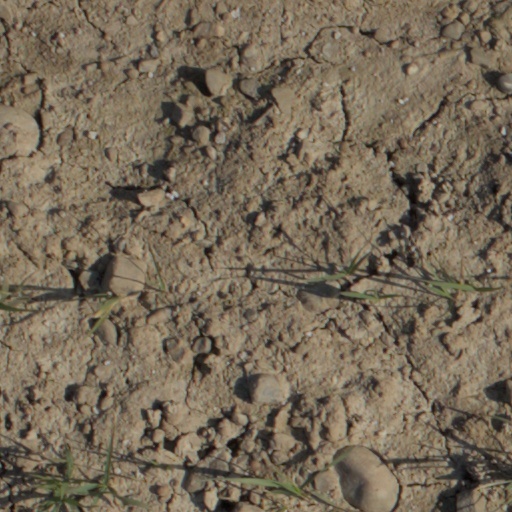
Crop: wheat